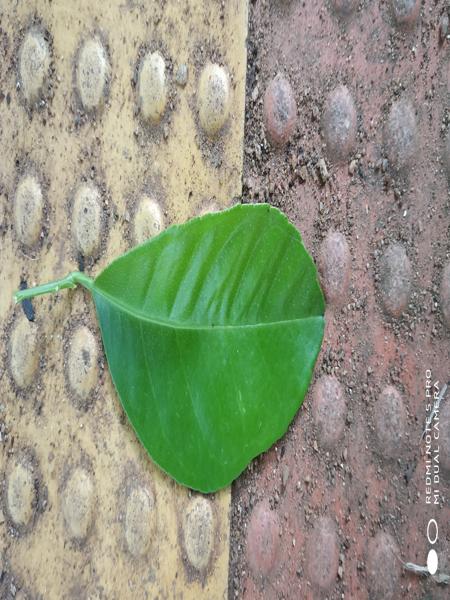
Plant: Citron lime (herelikai)